Christian culture

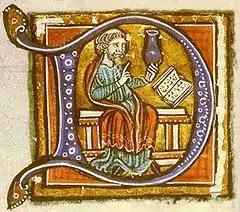
luminure from the Hunayn ibn-Ishaq al-'Ibadi manuscript of the Isagoge: Hunayn ibn-Ishaq was a famous and influential Christian scholar, physician, and scientist of ethnic Arab descent

The medieval era was disparagingly treated by the Renaissance humanists, who saw it as a barbaric "middle" period between the classical age of Greek and Roman culture, and the "rebirth" or "renaissance" of classical culture. Yet this period of nearly a thousand years was the longest period of philosophical development in Europe, and possibly the richest. Jorge Gracia has argued that "in intensity, sophistication, and achievement, the philosophical flowering in the thirteenth century could be rightly said to rival the golden age of Greek philosophy in the fourth century B.C."